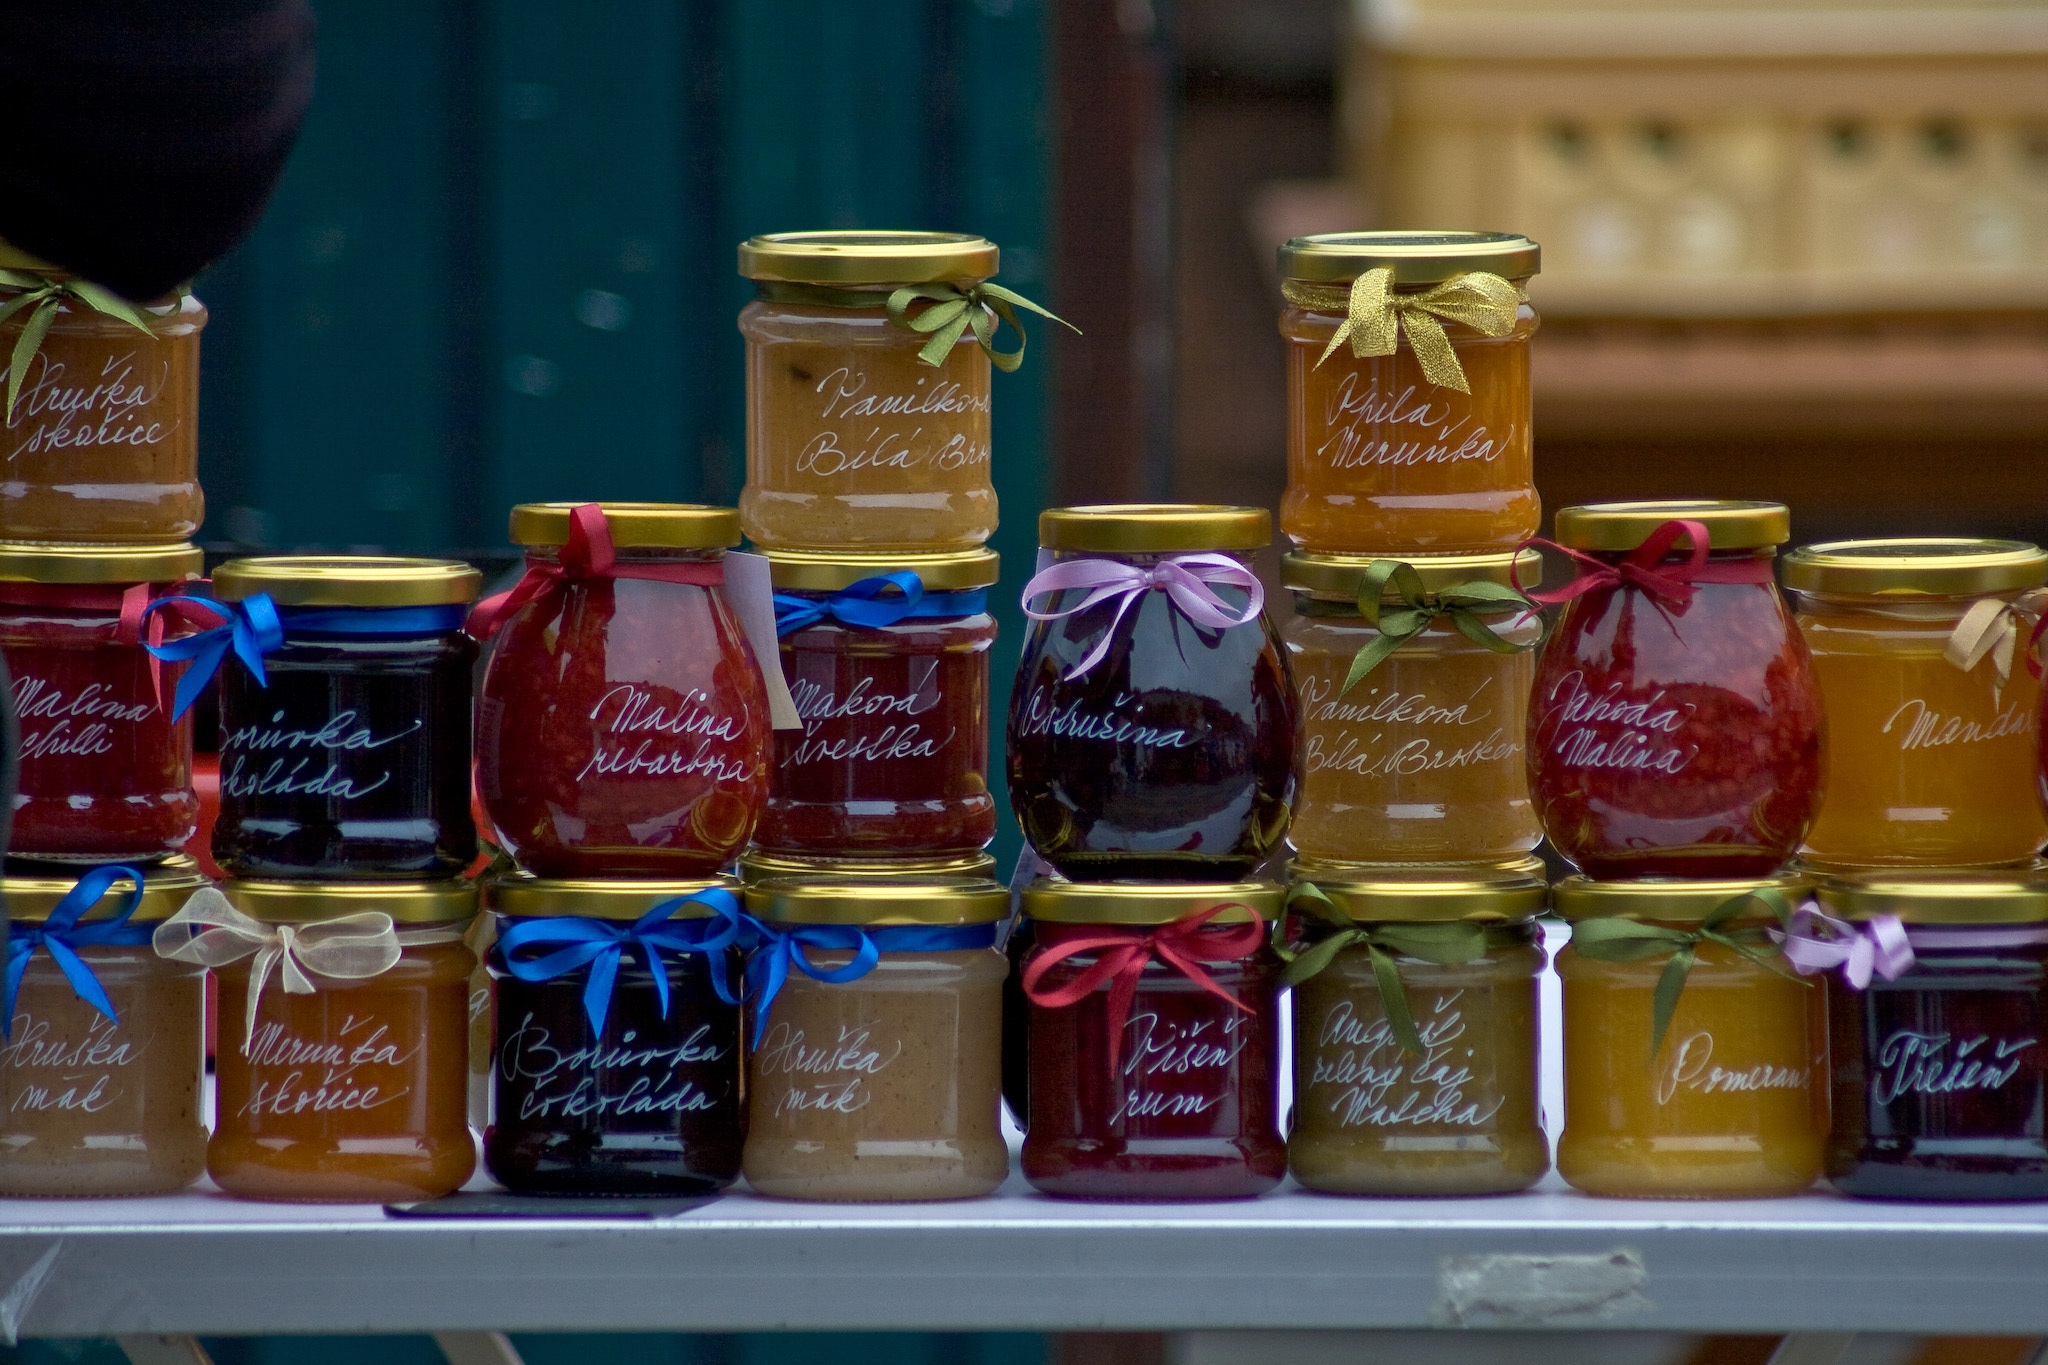
fruit, berry, sweet, purple, rustic, food, red, harvest, color, autumn, drink, gourmet, delicious, season, farmers market, jelly, liqueur, canning, organic, jams, homemade preserves, marmalades